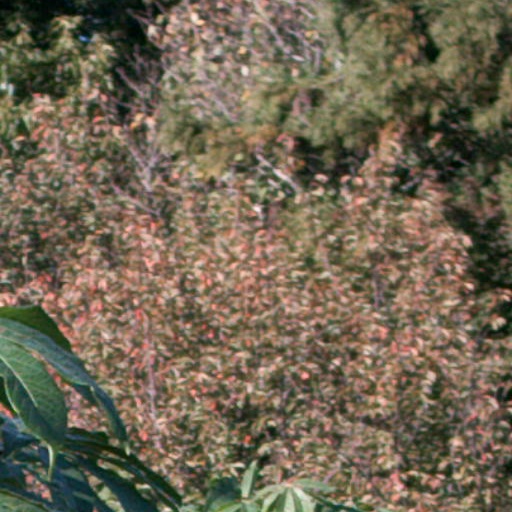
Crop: cassava